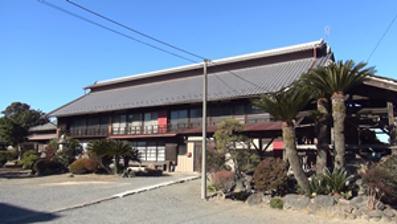
Building: Tajima Yahei Sericulture Farm
Country: Japan
Year built: 1863
Building in Gunma Prefecture, Japan Tajima Yahei Sericulture Farm 田島弥平旧宅 Tajima Yahei Sericulture Farm main building Show map of Gunma Prefecture Show map of Japan General information Town or city Isesaki , Gunma Prefecture Country Japan Coordinates 36°14′47″N 139°14′20″E / 36.24639°N 139.23889°E / 36.24639; 139.23889 Opened 1863 World Heritage Site National Historic Site of Japan The Tajima Yahei Sericulture Farm ( 旧田島弥平旧宅 , Tajima Yahei kyū-taku ) is located in the Sakaishima neighbored of the city of Isesaki, Gunma . It was the former home of an influential silk farmer in the early Meiji period , known for writing a new sericulture theory which laid the foundations for modern sericultural production. The building has been protected as a National Historic Site since 2012. It was subsequently included as part of The Tomioka Silk Mill and Related Industrial Heritage UNESCO World Heritage Site in 2013. History Tajima Yahei (1822-1898) is known for having published the “New Theories on Sericulture” (『養蚕 新 論』) in 1872 and the “Additional New Theories on Sericulture” (『続 養蚕 新 論』) in 1879. During the Bakumatsu period , he experimented with raising silkworms using natural ventilation, but gradually turned towards artificial temperature control. Initially unable to achieve satisfactory results, he experimented by trial-and-error, developing a breeding technique combining these methods, which he called Seiryō-iku ( 清涼 育 ) . In order to put his new method into practice, he converted his barn into a silkworm farm on two levels. After a first harvest, he took note of his mistakes and installed windows in the roof ( Yagura ) the following year to allow better ventilation inside. Observing better results, he further improved air circulation by installing a third stage. In his main residence, he had a single raised roof built over the entire length of the building, which was completed in 1863. The following year, the Tokugawa shogunate lifted the ban on export of raw silk, and the number of producers in Kōzuke Province increased greatly. Many adopted the same architectural style as Tajima Yahei for their farms. Following the Meiji restoration , the new Meiji government targeted silk production as a major export industry for obtaining the foreign capital critically needed to fund Japan's industrialization. During an inspection of the silk-producing regions in 1869, the Italian minister plenipotentiary stationed in Japan, Conte Vittorio Sallier De La Tour and the secretary of the ambassador of the United Kingdom in Japan, Francis Ottiwell Adams, both praised Tajima's methods and the quality of the silk produced. Tajima's method was widely disseminated throughout Japan. Although towards the middle of the Meiji period his method was superseded by the Seion-iku ( 清 温 育 ) method of Takayama Chōgorō,  (which also controlled humidity), the characteristic yagura style of Tajima's silkworm farm design was not abandoned. The main residence of the Tajima Yahei is preserved in its state of 1863. The building has two stories and a tile roof. It is the first Japanese silkworm farm to be equipped with a raised roof over the entire length of the building. This type of raised roof is pierced with openings, promoting good air circulation, and which was an essential part of the Seiryō-iku method. It was the model for the silk farms built in 1875 in the Matsugaoka Land Reclamation Area . In 1952, part of the main residence was removed, but the landscape is believed to have remained unchanged since that date. The mulberry leaf warehouse built in 1896 also remains. A historiographical study was carried out between 1986 and 1988, and in 2006 Gunma Prefecture and the city of Tomioka submitted the site as part of its application for World Heritage status to UNESCO. In the final dossier submitted in January 2013, it was one of the four associated sites with the Tomioka Silk Mill awarded World Heritage status. See also List of Historic Sites of Japan (Gunma) World Heritage Sites in Japan Sericulture References